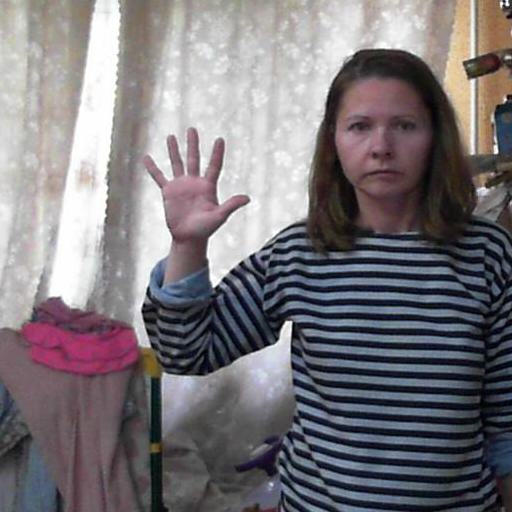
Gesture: palm